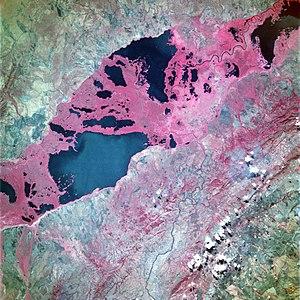
La dépression de Kamalondo est une cuvette marécageuse de la République démocratique du Congo, composée d'une cinquantaine de lacs, dont 22 de taille relativement importante. La dépression est située en partie dans le Parc national de l'Upemba et est formée par la Lualaba. Ses lacs principaux sont les lacs Upemba et Kisale.
Le lac Upemba est un lac de la République démocratique du Congo dans le territoire de Bukama. Il fait partie du parc national de l'Upemba et se trouve dans la cuvette marécageuse formée par la Lualaba au nord-ouest des Monts Bia. Le lac fait partie de la dépression de Kamalondo avec une cinquantaine d'autres lacs.
Le lac Kisale est un lac de la République démocratique du Congo dans le territoire de Bukama. Il fait partie du Parc national de l'Upemba et est dans la cuvette marécageuse formée par la Lualaba.